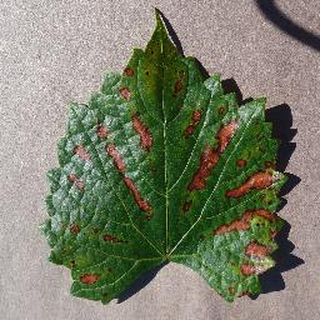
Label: grape_esca_black_measles